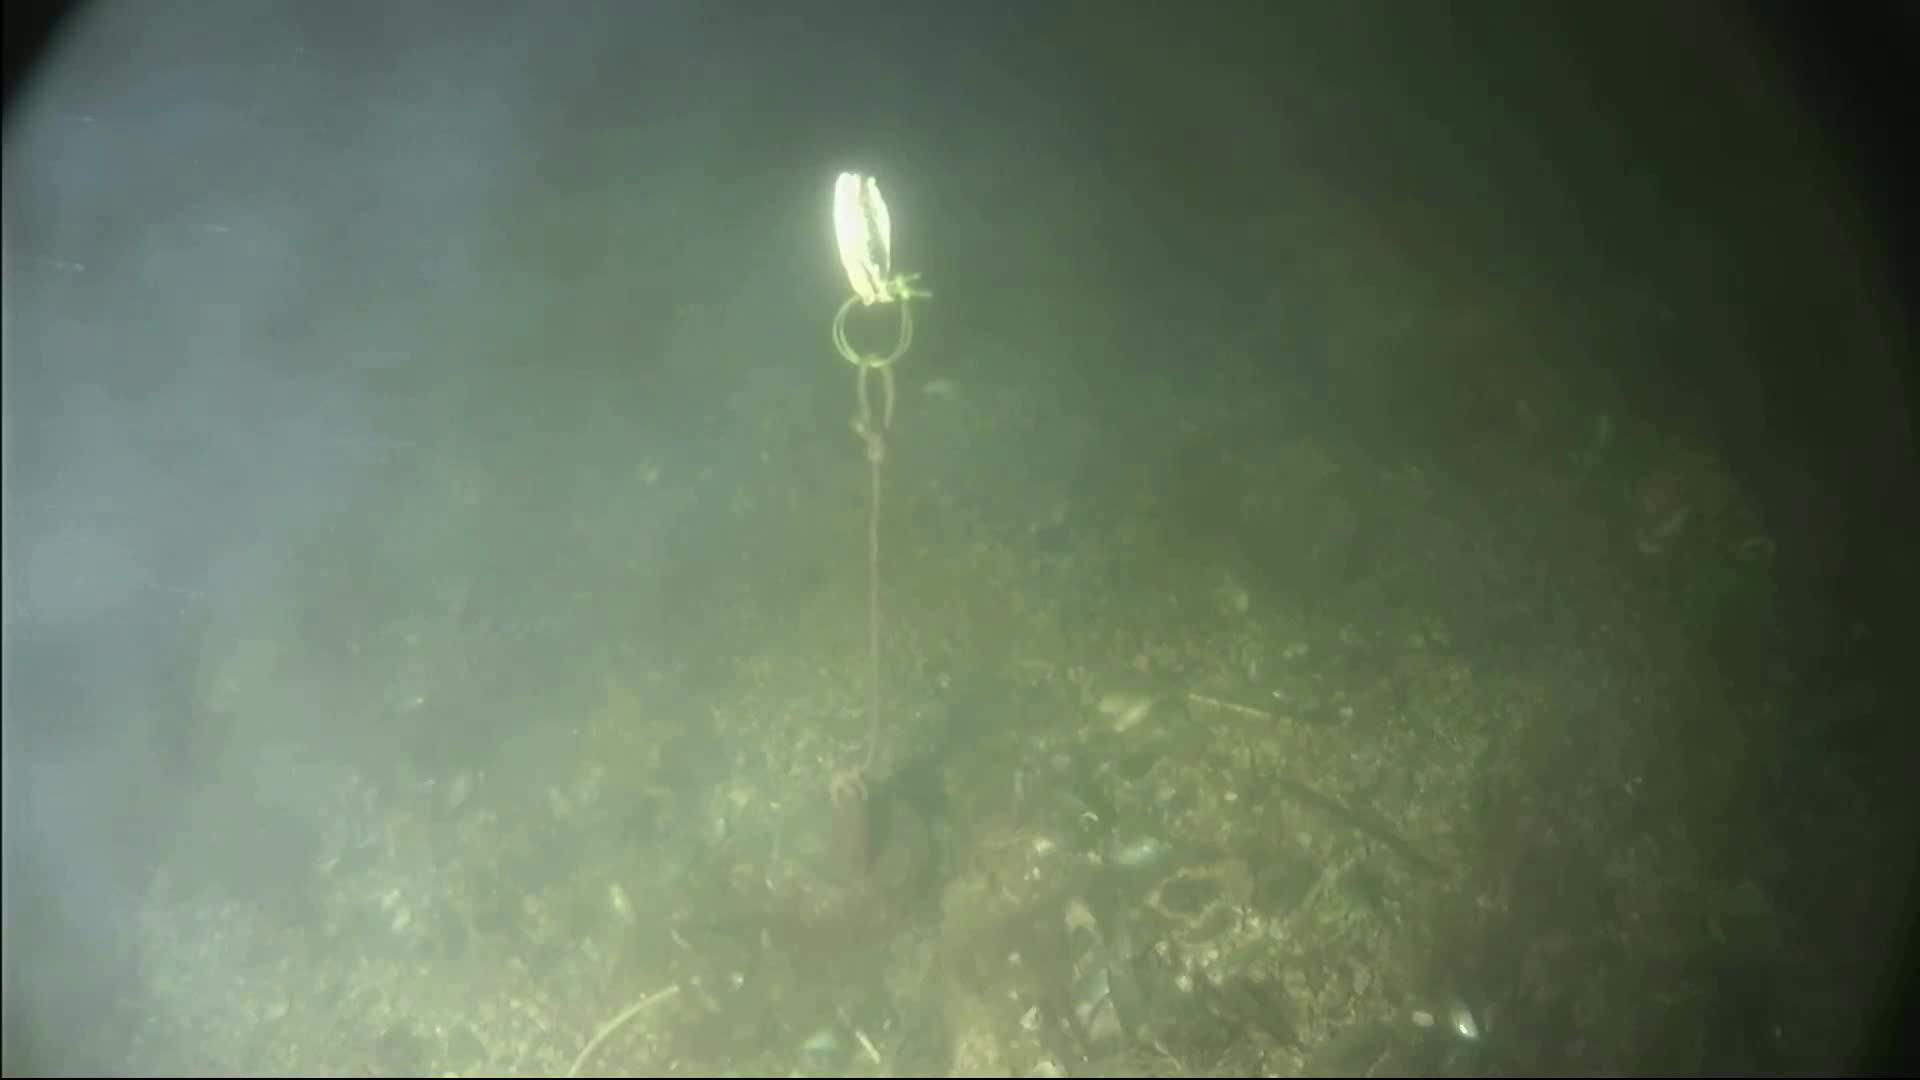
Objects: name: crab